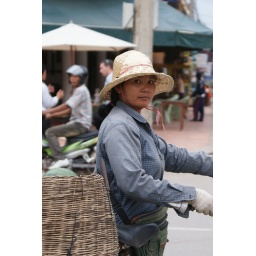
A khmer lady Selling fruit from her bicycle in old market area